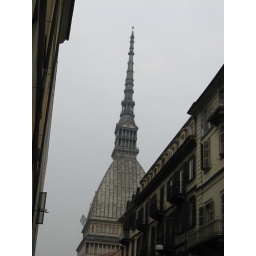
Once the tallest brick building in Europe. That's the observation floor where the spire meets the dome.